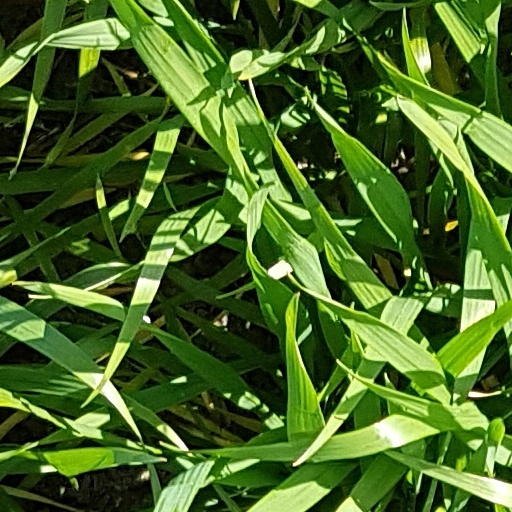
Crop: wheat